Shukno Lanka

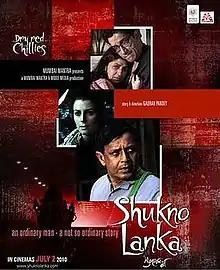

Shukno Lanka is a 2010 Bengali-language Indian drama film directed by Gaurabh Pandey, starring Mithun Chakraborty, Debashree Roy and Sabyasachi Chakrabarty.